Florence Gertrude de Fonblanque

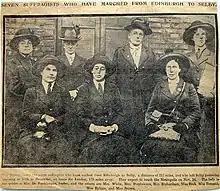
The seven who reached Selby

Fonblanque decided to mount a march from Edinburgh to London to draw attention to the women's suffrage cause. She initially thought that walking to Edinburgh would be a good idea but it was decided to march from Edinburgh so that the march could end its publicity in London. Only six women including Agnes Brown and Sarah Benett, who was the Treasurer of the Women's Freedom League set off on 21 October 1912. Fonblanque's sister and Ruth Cavendish Bentinck helped with the organisation. As they and Fonblanque traveled from Scotland to London they gathered signatures on a petition and coverage in the newspapers. Fonblanque ensure that they were dressed in brown with rosettes and bright green cockades and they were known as the "Brown Women". They followed the route of the A1 and they were joined by dignitaries along the way. On one day near Berwick they walked over 30 miles before the now seven marchers were welcomed by the local member of parliament. Their numbers swelled slowly - when they passed through Grantham in November there were twelve walkers including Fonblanque.